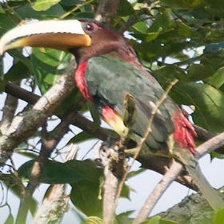
Species: IVORY BILLED ARACARI
Scientific name: PTEROGLOSSUS AZARA
ImageNet parent category: toucan